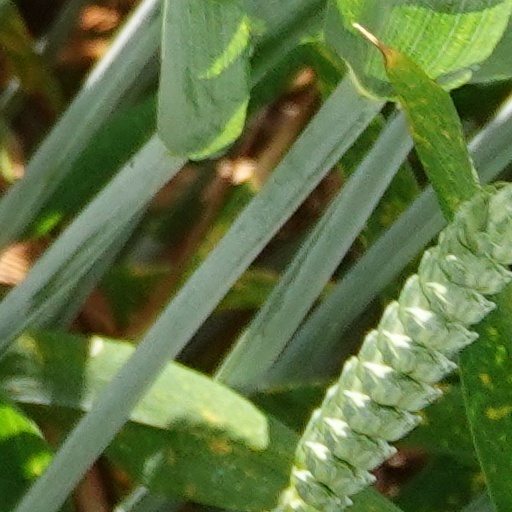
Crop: wheat